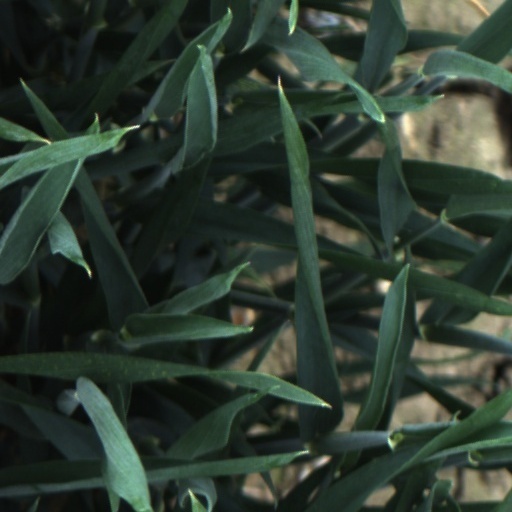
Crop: wheat